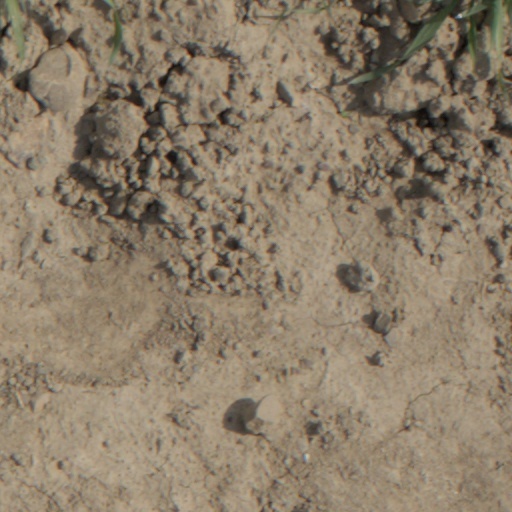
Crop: wheat